Do It – One!

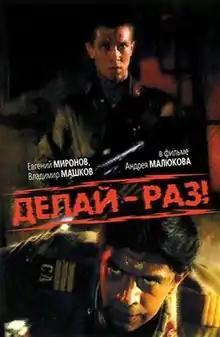
A Russian-language DVD cover of "Do It – One!"

Do It – One! is a 1990 Soviet military drama film which was directed by Andrei Malyukov, written by Yevgeny Mesyatsev and produced by Mosfilm and Genre Studio as well as being theatrically released in November 1990. Filming for "Do It – One!" took place in Bilhorod-Dnistrovskyi, Odesa Oblast, southwestern Ukraine. The Soviet Ministry of Defense attempted to prevent "Do It – One!" from getting made because of the film's portrayal of "dedovshchina". The film was not shown on television and was only screened "underground".